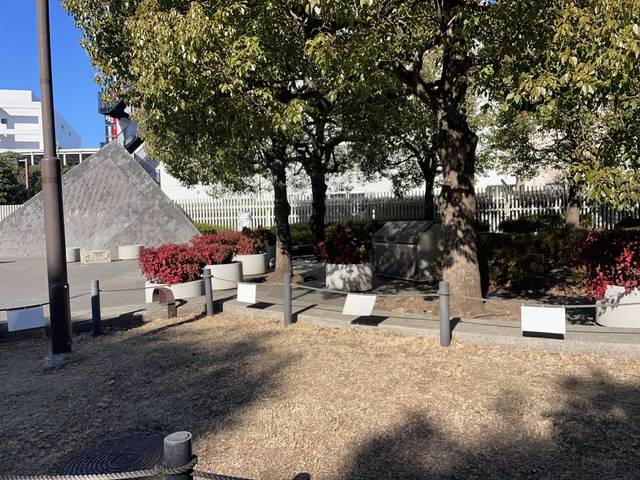
Region: Japan
Coordinates: 35.627, 139.632